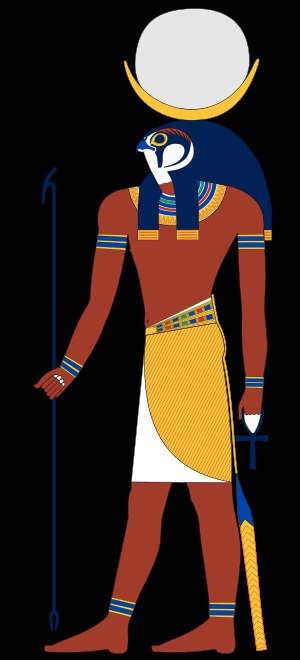
Khonsu
Khonsu
Khonsu var en egyptisk månegud og søn af Amon og Mut og således med i den thebanske triade.